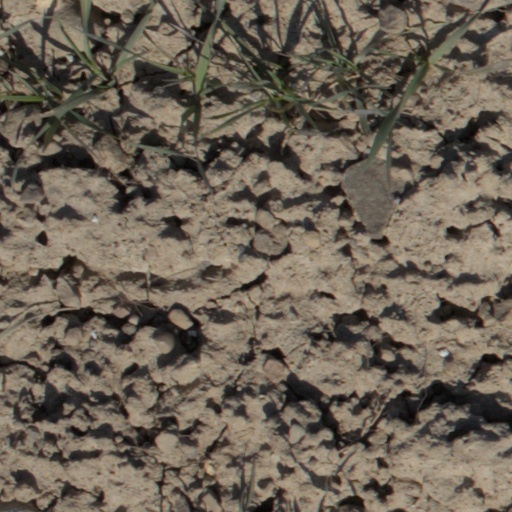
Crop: wheat